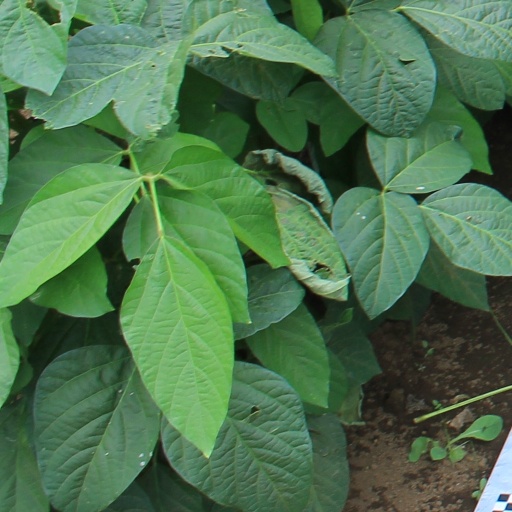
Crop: soybean